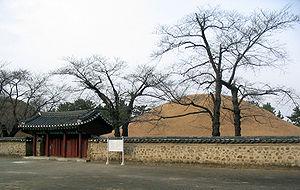
Michu de Silla est le treizième souverain du royaume coréen de Silla. Il a régné de 262 à 284 et est le premier roi du clan Kim à s'asseoir sur le trône du royaume. Il est le fils de Gudo, un général de premier plan, et fait partie de la sixième génération des descendants du fondateur du clan, Kim Alji.